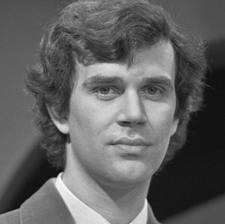
Age: 27